Sonora Matancera

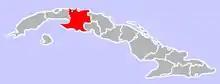
Matanzas, Cuba

The group was founded on January 12, 1924 in Barrio Ojo de Agua, a neighborhood in the city of Matanzas. Culturally and demographically, this seaport is located in the most African region of Cuba. The ensemble was initially named Tuna Liberal for political reasons. The co-founders were Valentín Cané (director, tres, guitar and tumbadora, or as it is commonly called, conga. He was also a songwriter and later on a singer) and Pablo "Bubú" Vázquez Gobín (contrabass). The other original members were Manuel "Jimagua" Sánchez (timbales), Ismael Goberna (cornet/trumpet), Domingo Medina, José Manuel Valera, Julio Gobín, Juan Bautista Llopis (guitarists), and Eugenio Pérez, vocalist. One source believes Valera and Bautista Llopis were the vocalists while a second source holds to the position that Eugenio Pérez was the sole sonero. At this point, the band was just a commonplace group and had not yet developed its distinctive sound.